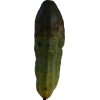
Label: cucumber